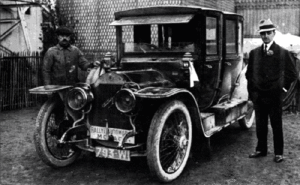
Henri Rougier, né à Marseille le 22 octobre 1876 et mort à Marseille le 22 juillet 1956 d’insuffisance cardiaque, après avoir pris sa retraite à La Valette-du-Var dans l'agglomération toulonnaise, fut un célèbre coureur cycliste, coureur automobile et aviateur français.
Le Rallye automobile Monte-Carlo est une manifestation sportive de type rallye automobile organisée par l'Automobile Club de Monaco et dont le cadre de départ et d'arrivée est la principauté de Monaco, même si l'essentiel du parcours a lieu plus au nord, notamment dans les départements français des Alpes-Maritimes, de l'Ardèche, de la Drôme, des Hautes-Alpes, de l'Isère ou encore des Alpes-de-Haute-Provence, selon les années. Cette épreuve se déroule systématiquement en hiver, au mois de janvier.
Le Rallye Monte-Carlo 1978, disputé du 21 au 28 janvier 1978, est la cinquante-troisième manche du championnat du monde des rallyes courue depuis 1973, et la première manche du championnat du monde des rallyes 1978. C'est également la première des dix-neuf épreuves de la Coupe FIA 1978 des pilotes de rallye, créée l'année précédente.
Turcat-Méry est un ancien constructeur automobile français, fondé en 1899 par Léon Turcat et son beau-frère Simon Méry. Peu après l'apparition des « véhicules sans chevaux », Turcat et Méry sont très enthousiasmés par ces « drôle de machines » et décident de se lancer dans la construction de leurs propres automobiles.